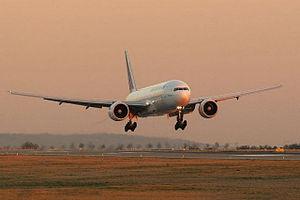
Cet article décrit la flotte détaillée d'Air France. Sur la totalité des 213 appareils, 4 portent encore la livrée datant de 1998, 6 avions ont appartenu à Air Inter, 6 avions portent la livrée SkyTeam et 2 autres avions portent la livrée « Paris 2024 » à l'occasion de la candidature de la ville de Paris aux Jeux Olympiques et Paralympiques d'été 2024.